Sialeʻataongo Tuʻivakanō

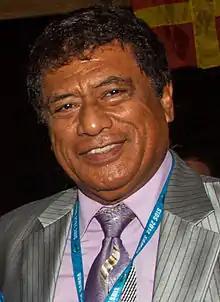
Tuʻivakanō in 2014

Siale ʻAtaongo Kaho, Lord Tuʻivakanō (born 15 January 1952) is a Tongan politician who served as the prime minister of Tonga from 2010 to 2014.